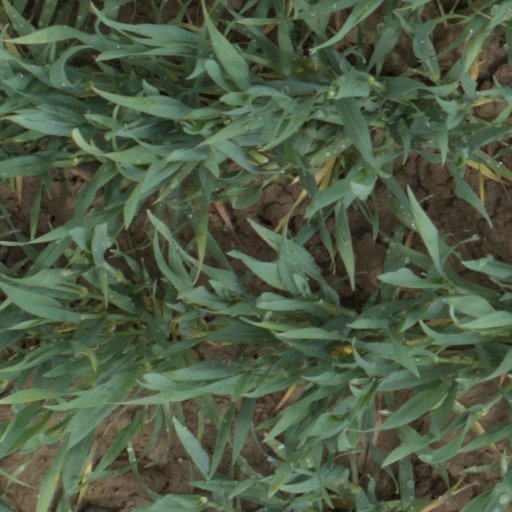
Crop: wheat